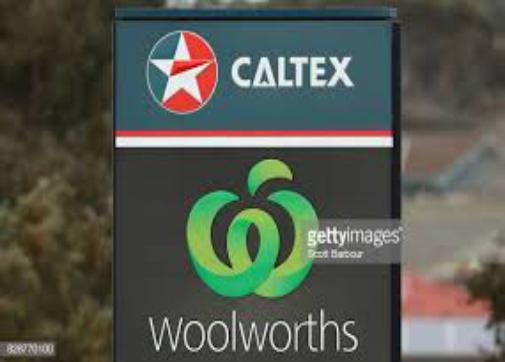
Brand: caltex woolworths
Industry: Others